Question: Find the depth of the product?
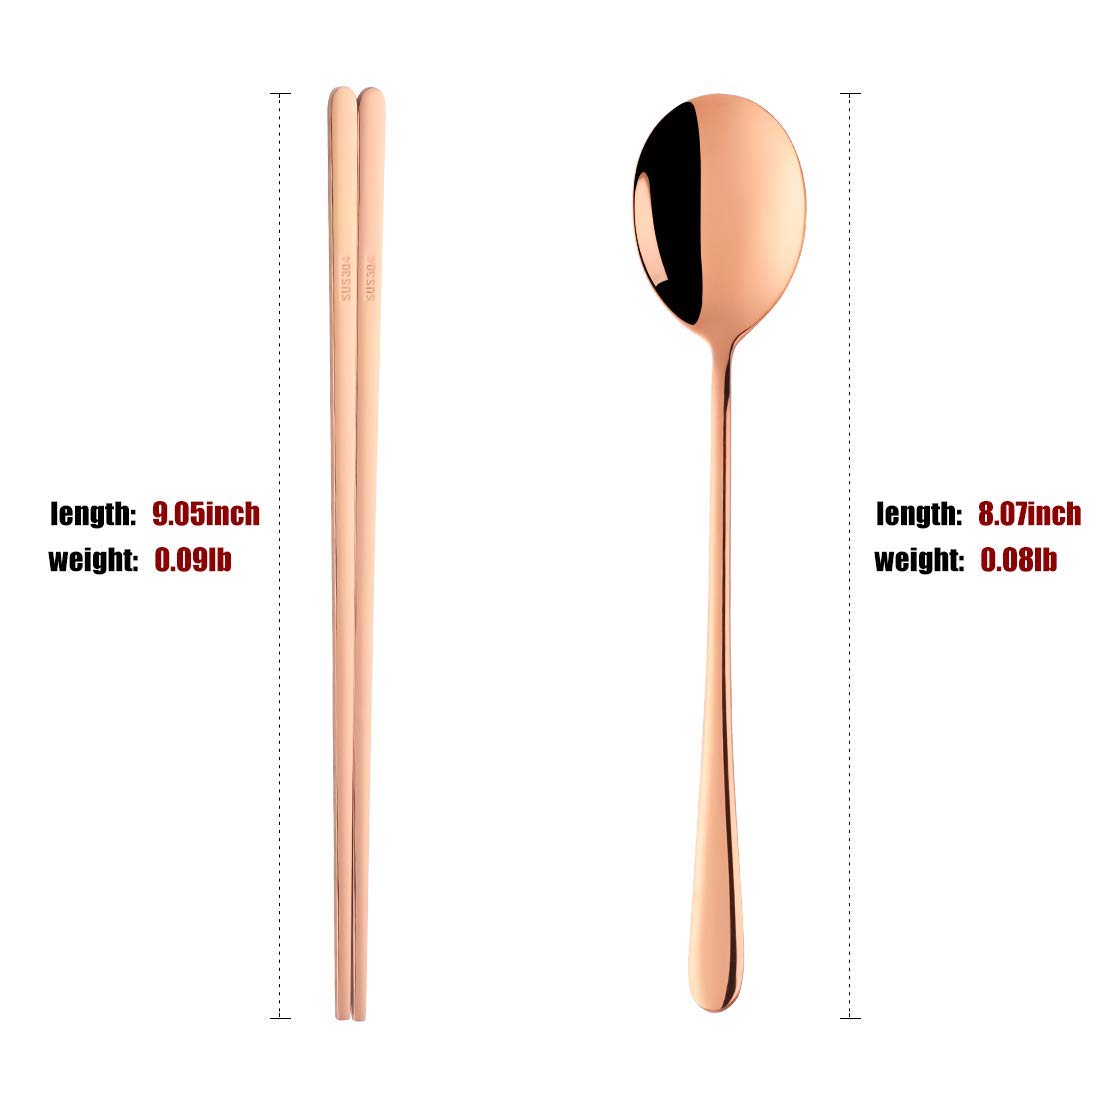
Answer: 9.05 inch